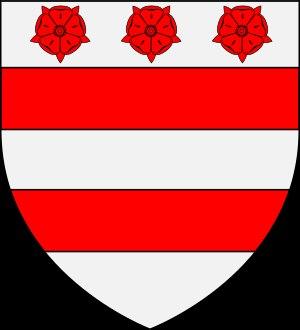
Les familles nobles de Venise ou patriciens de Venise constituent l'aristocratie de la république de Venise à partir de sa fondation en 697. C'est parmi elles que se recrutèrent les membres des institutions oligarchiques de la république, à commencer par son chef élu à vie, le doge. Elles se classent en trois groupes selon leur ancienneté : Case Vecchie, Case Nuove, et Case Nuovissime.